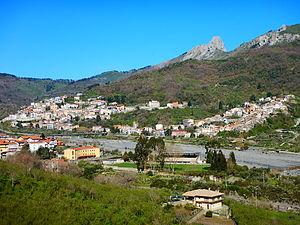
Les parlers gallo-italiques de Sicile sont des langues parlées en Sicile appartenant au groupe des parlers gallo-italiques.